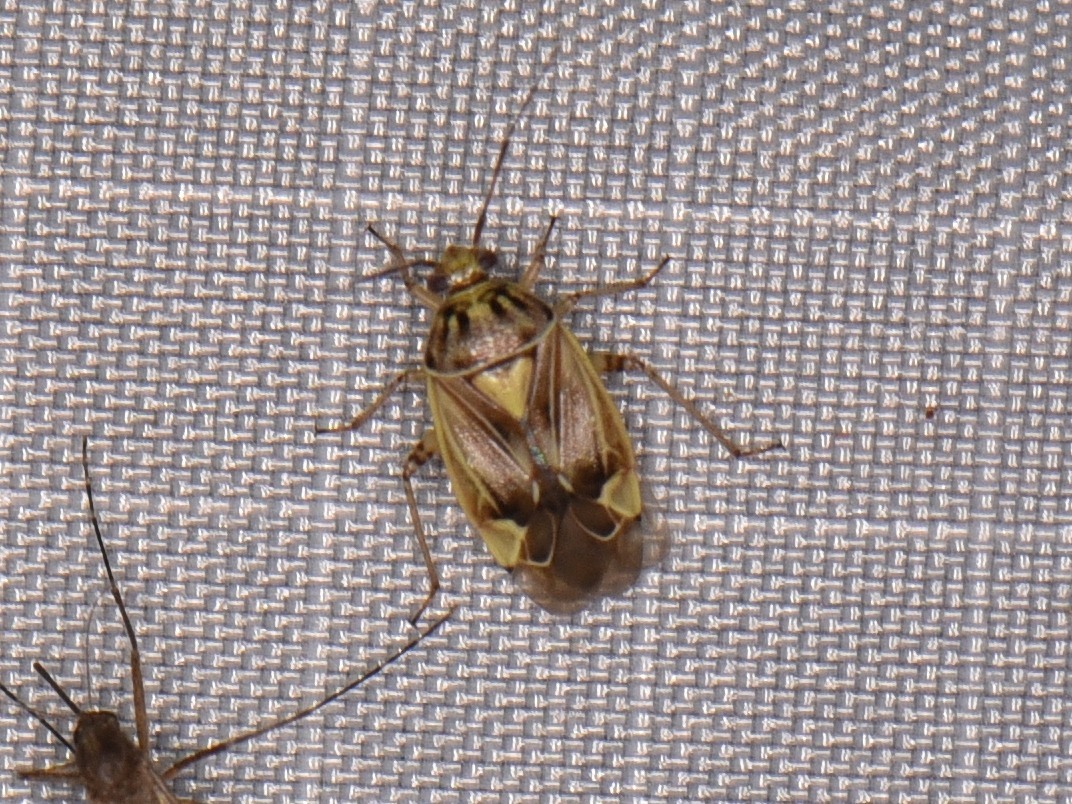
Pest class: lygus_bug